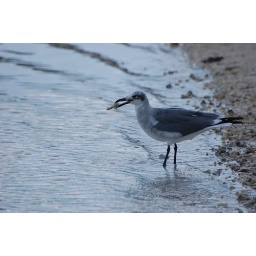
While in Islamorada we stopped at a small boat dock area where we saw this bird looking for food.